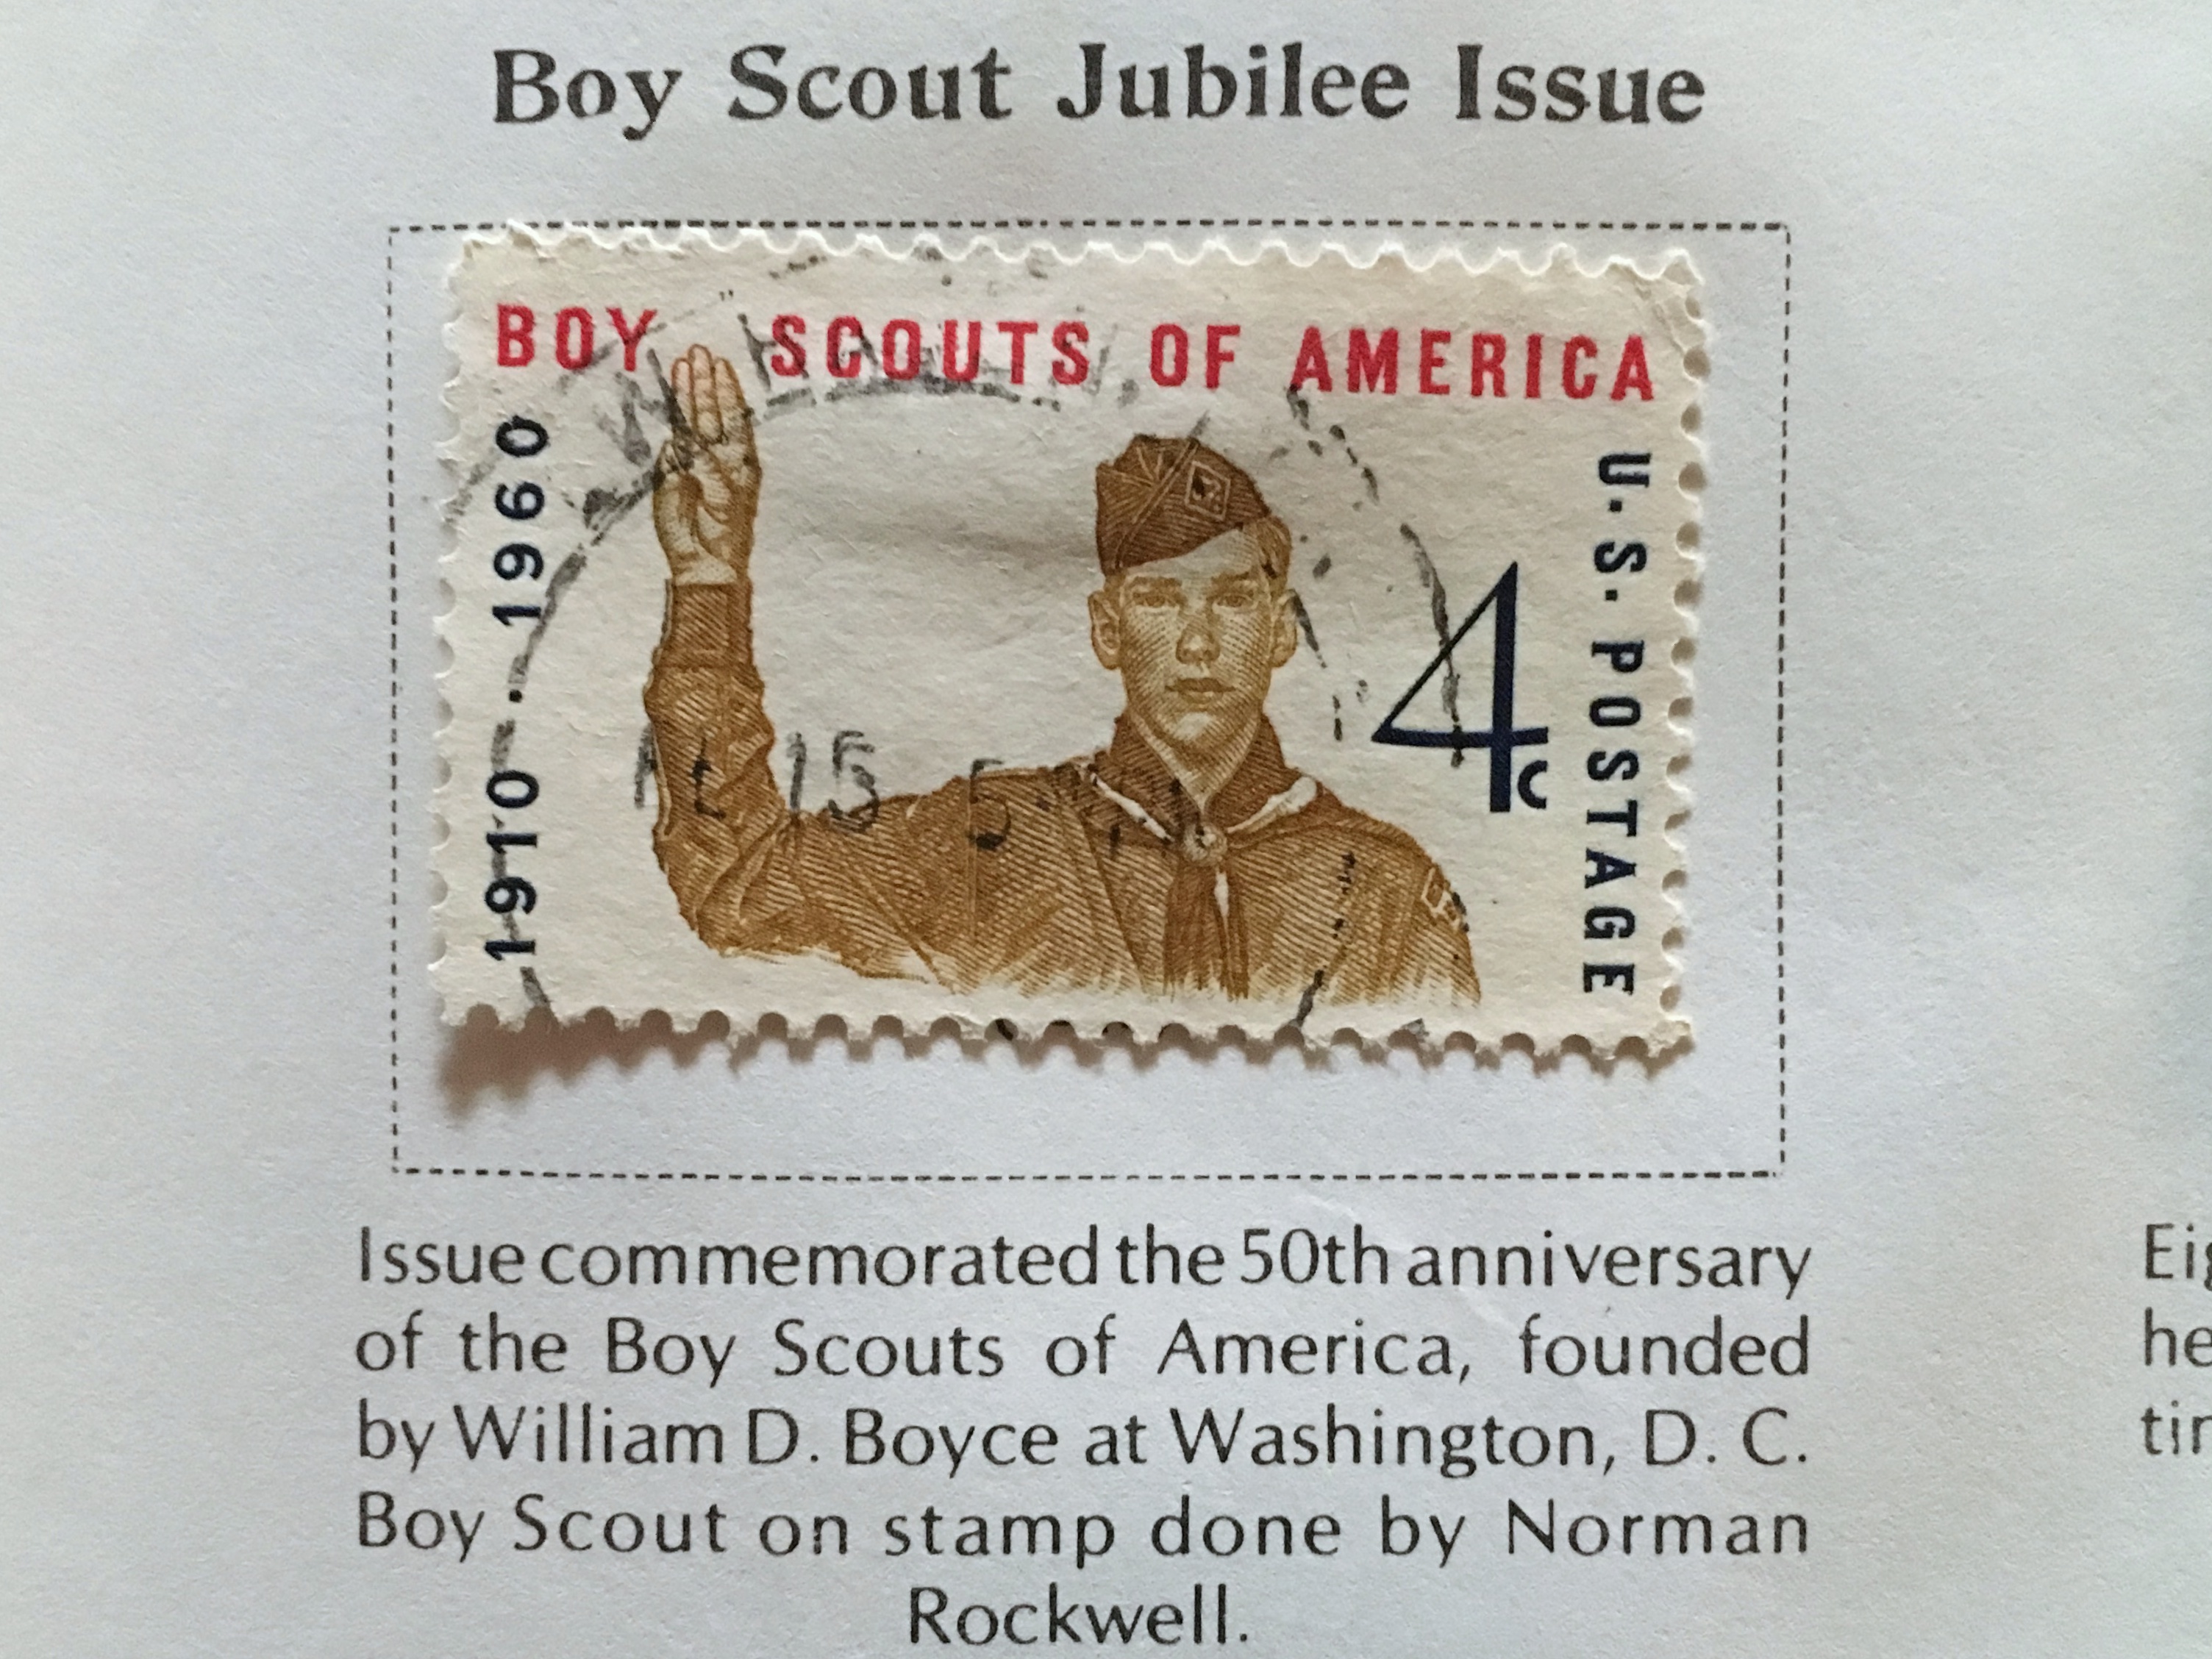
art, postage stamp